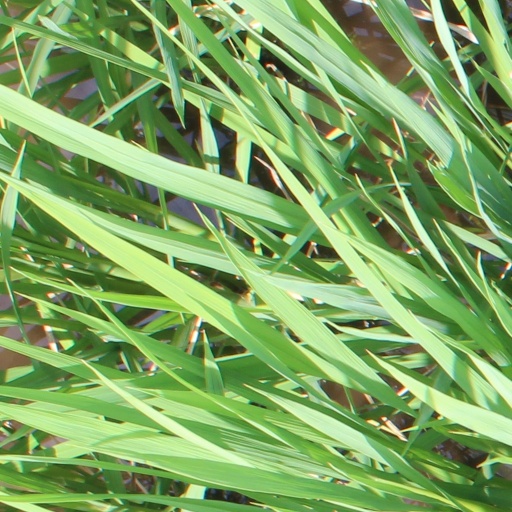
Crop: rice